Aurora Quezon

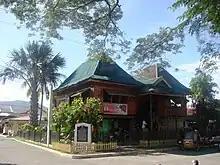

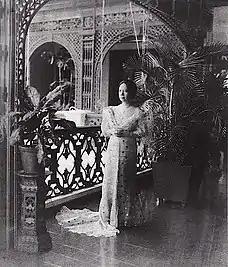
Aurora Quezon in Malacañan Palace

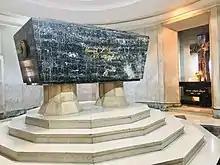
Tomb of President Manuel Quezon and his wife Aurora at Museo ni Quezon, Quezon Memorial Circle, Quezon City

Aurora Aragón was born on February 19, 1888, to Pedro Aragón and Zenaida Molina in the town of Baler, then in the District of El Príncipe, a part of the province of Nueva Ecija (at that time, Baler was the capital of Nueva Ecija). Her mother was a Filipina mestiza born through a Spanish priest, Father Jose Urbina de Esparragosa, who arrived in Baler from Esparragosa de la Serena, Cáceres Province, Spain in 1847 serving as the town's parish priest. Her father is a native of Laguna. She is the youngest of the 4 sisters, her older sisters are Maria, called by her siblings Kaka Malaki, Emilia, referred to Kaka Munti, and Amparo, referred to as Kaka Nanis. During the Philippine Revolution, her father was imprisoned by the colonial authorities for being suspected as being a member of the Katipunan; he would die in captivity. Among her tutors during her youth was her mother's sister (aunt), María Dolores Molina, who was the mother of her first cousin and future husband Manuel Luis Quezon. After her father's imprisonment, she was taken in by her aunt María Dolores and uncle Lucio, and she lived for a time under the same roof as her future spouse. After Manuel's own parents had died, he would stay with the Aragón family whenever he was in Baler.